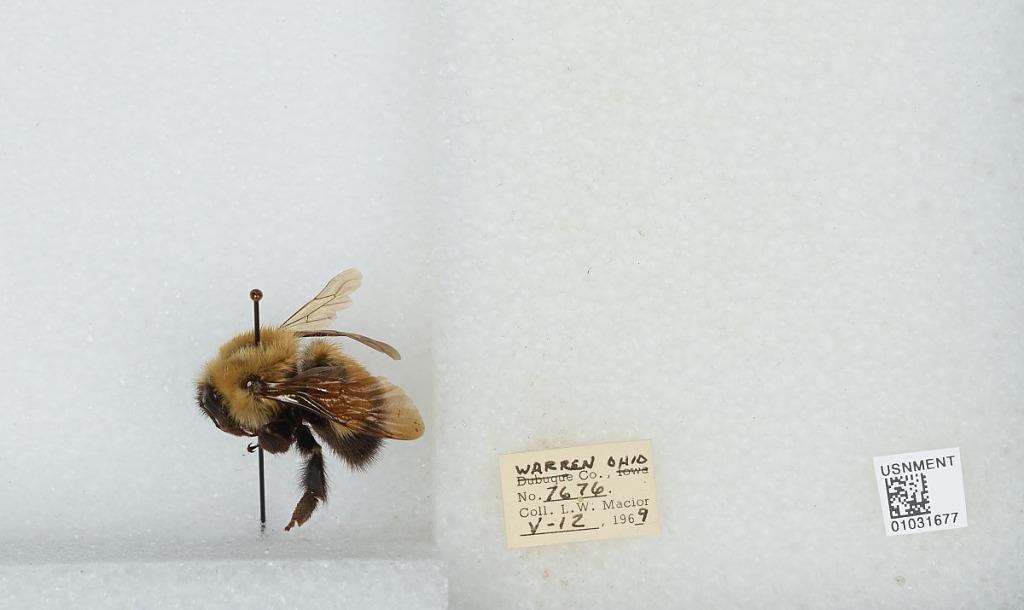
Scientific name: Bombus (Pyrobombus) perplexus Cresson
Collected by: L. Macior
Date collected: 1969-5-12
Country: United States
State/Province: Ohio
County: Warren
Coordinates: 39.4242, -84.1856